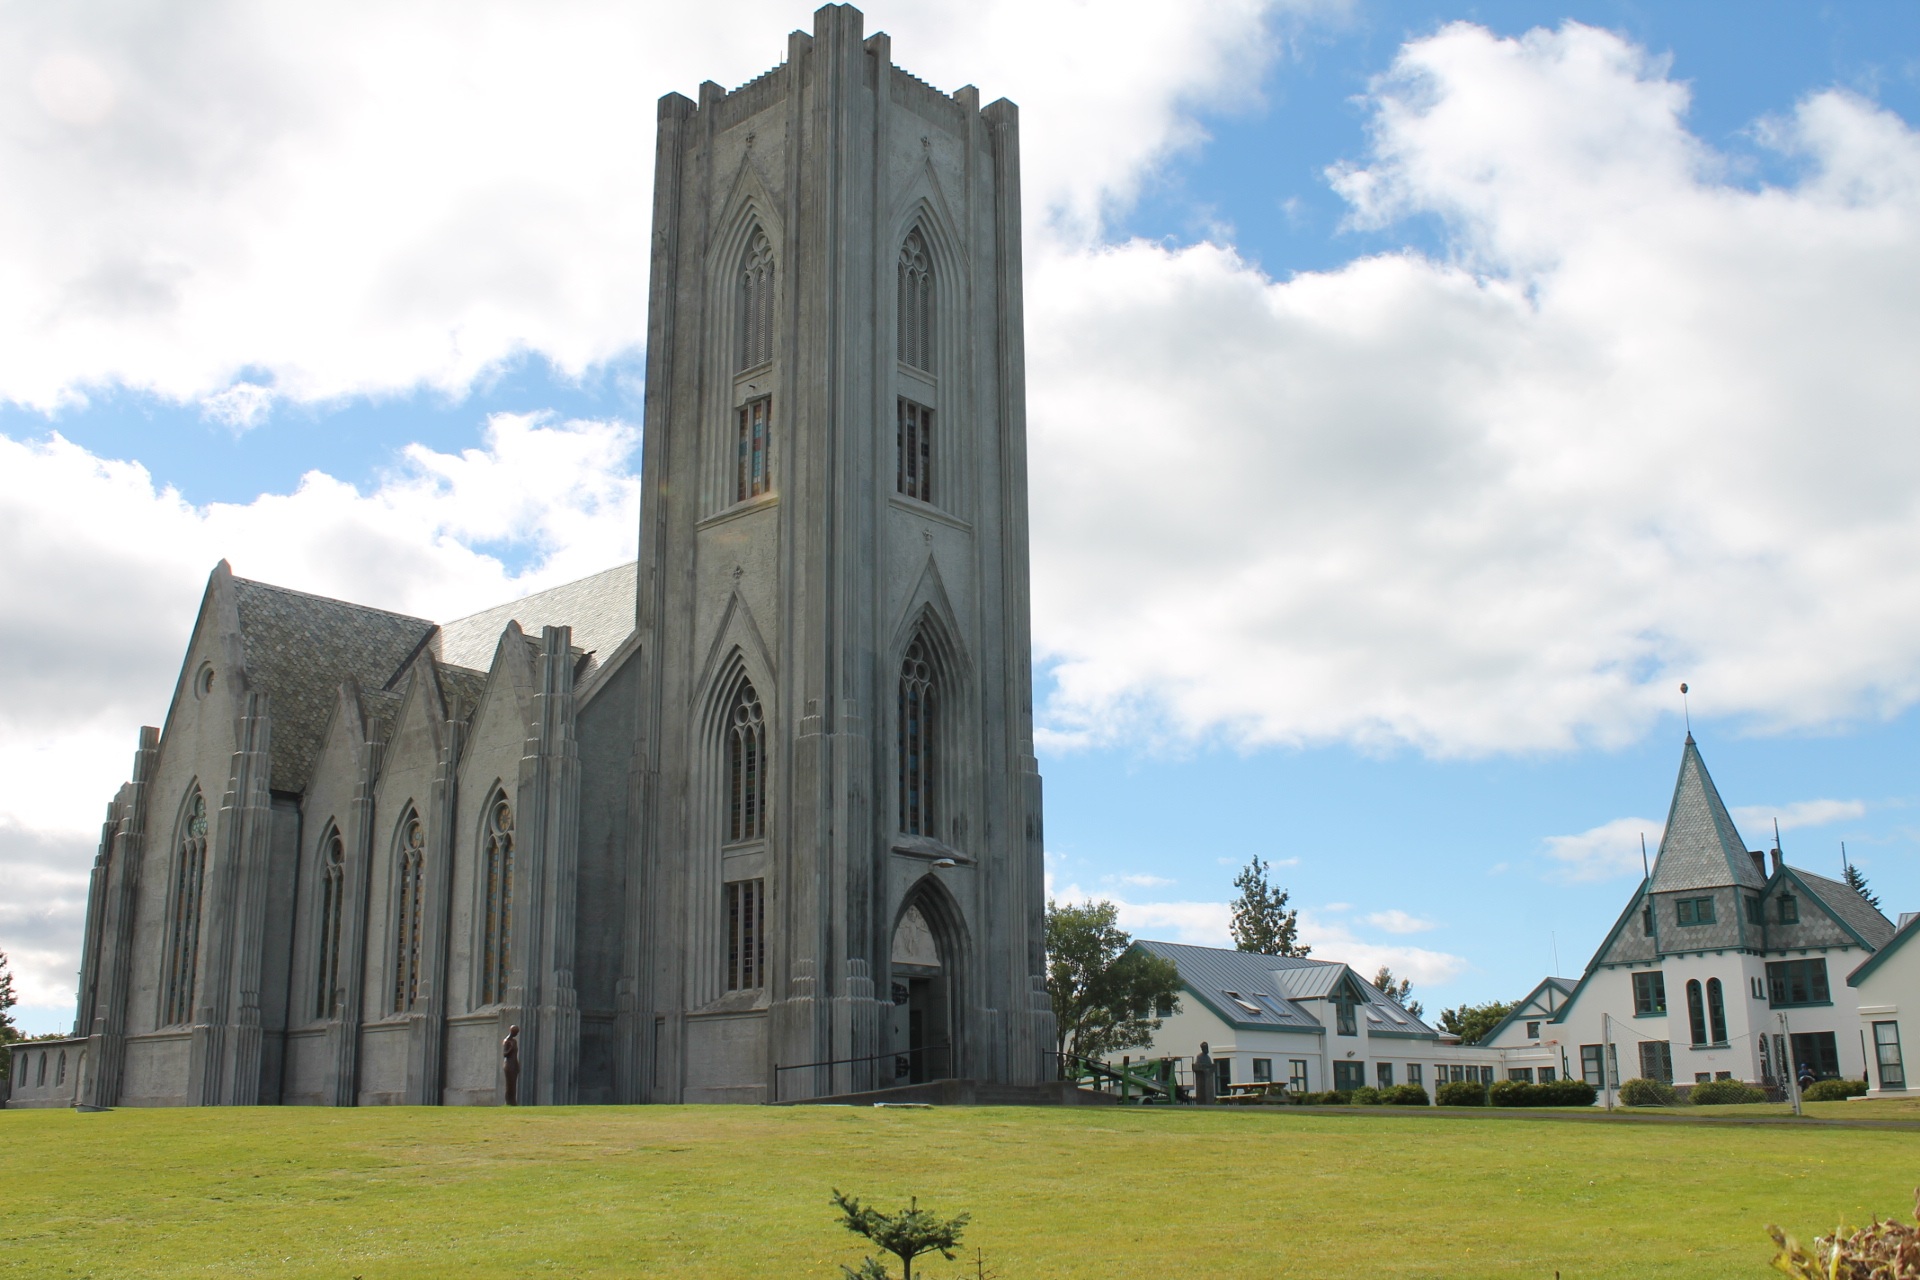
landscape, nature, architecture, vintage, building, halloween, landmark, church, cathedral, chapel, iceland, place of worship, creativity, spire, faith, steeple, monastery, collage, poster, abbey, reykjavik, tours, the witch, historic site